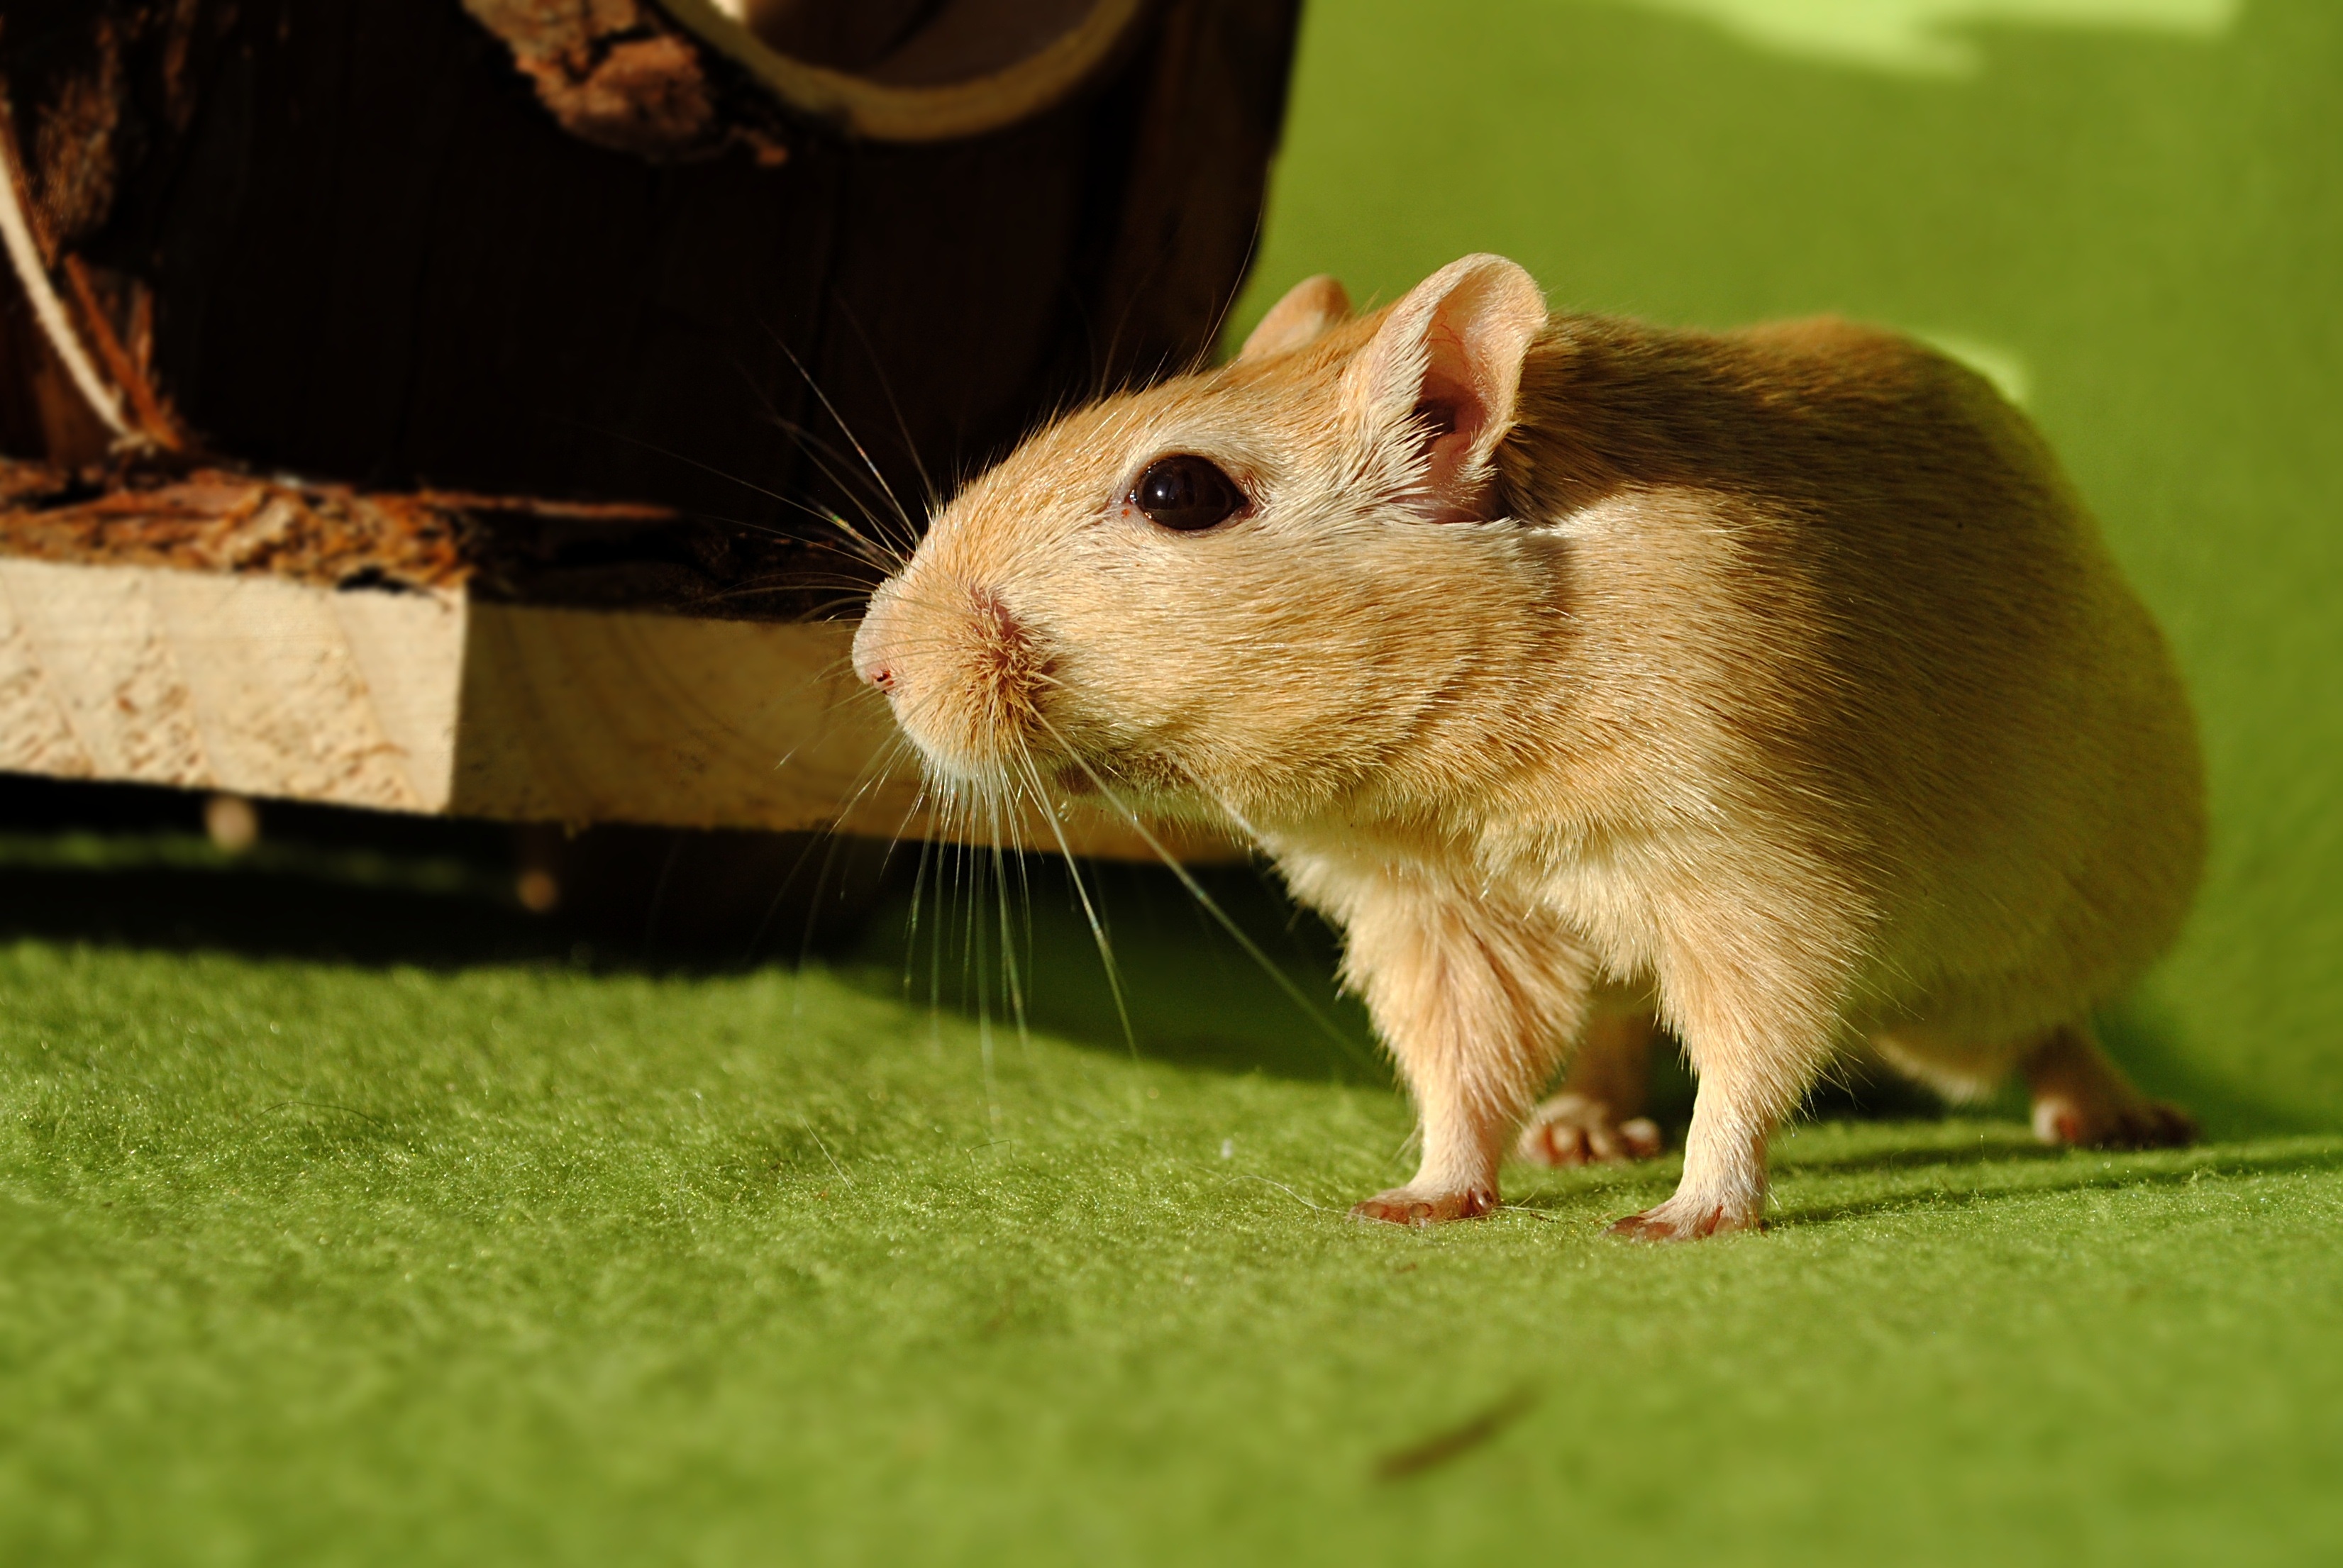
mouse, mammal, rodent, fauna, domestic animal, whiskers, vertebrate, gerbil, muroidea, muridae